List of Park ships

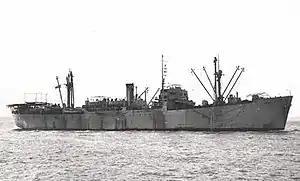
"Fort Duquesne"

was built by Davie Shipbuilding & Repairing Co. Ltd. She was completed on 24 September 1942. Built for Park Steamship Co., Montreal, she was operated under the management of Furness Withy & Co. Torpedoed and sunk in the Indian Ocean by on 6 July 1943.